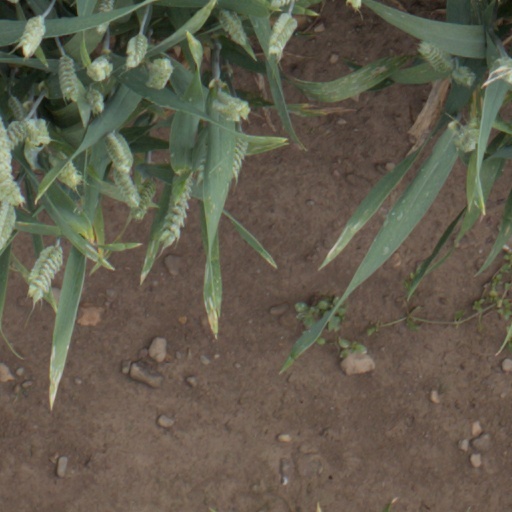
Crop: wheat